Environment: lab
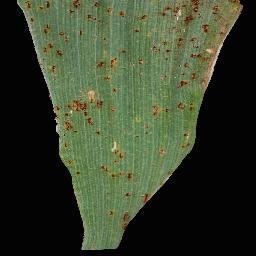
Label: common_rust